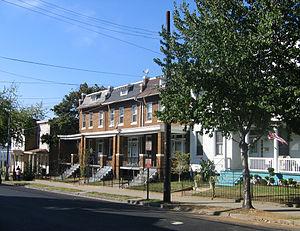
Anacostia est un quartier historique de Washington.